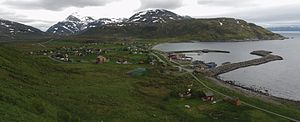
Arnøya / Arnøytragedien
Arnøya er en ø i Skjervøy kommune i Troms og Finnmark fylke i Norge. Øen ligger nord for Kågen og vest for Laukøya. Arnøya er Norges 15. største ø, med færgeforbindelse fra Lauksundskaret på Arnøya til Nikkeby på Laukøya og Storstein på Kågen. Øens højeste punkt er Arnøyhøgda i øst. Trolltind er et populært udflugtsmål.